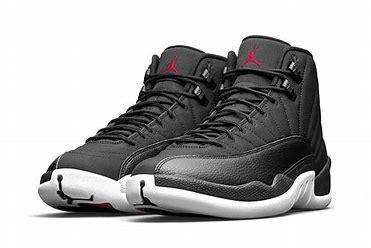
Brand: Jordan
Model: 12 Retro